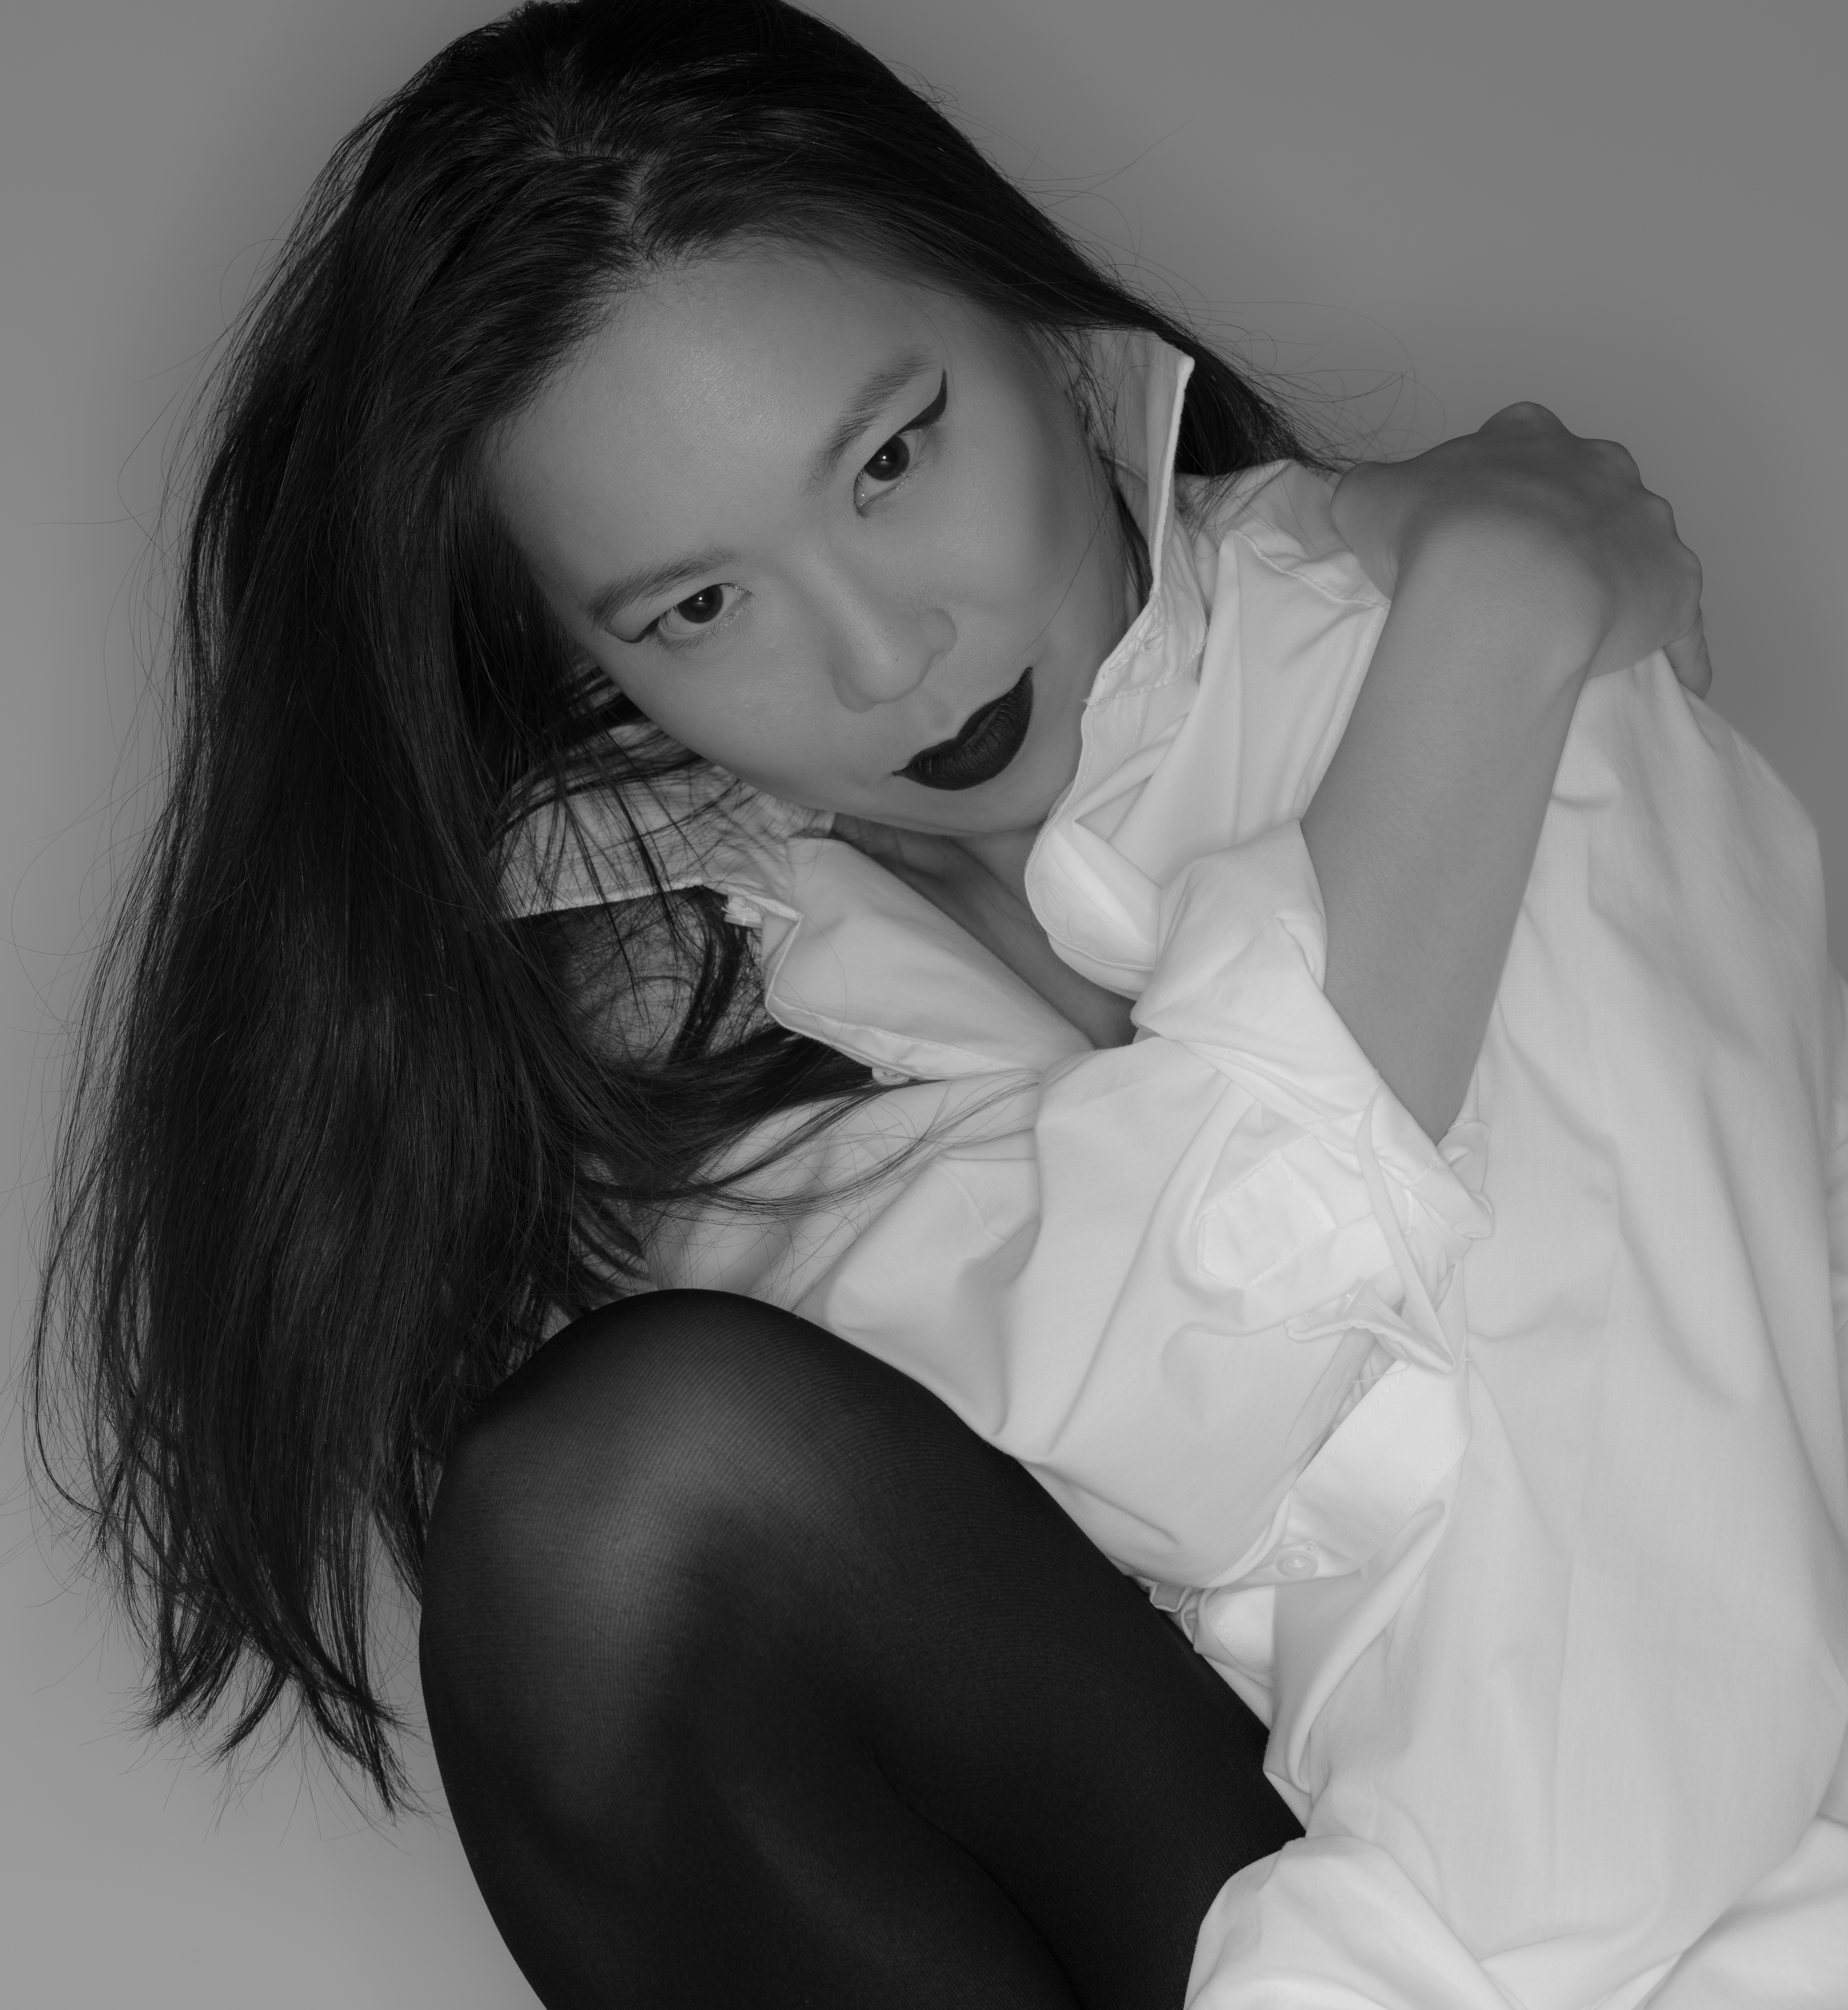
person, black and white, girl, woman, white, photography, portrait, model, sitting, clothing, black, monochrome, lady, long hair, black hair, blackandwhite, eye, photograph, beauty, organ, pentax645z, 645z, priolite, beautifulwoman, beautifulasianwoman, ringflash, photo shoot, brown hair, monochrome photography, portrait photography, human positions, art model